Connecticut Lakes

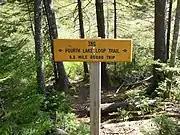
Trail sign

The parking area for hikers is at the American facility of the Pittsburg–Chartierville Border Crossing, located north of the Pittsburg town center via U.S. Route 3. The trail begins about to the right of the American building, with a small kiosk at the trailhead.